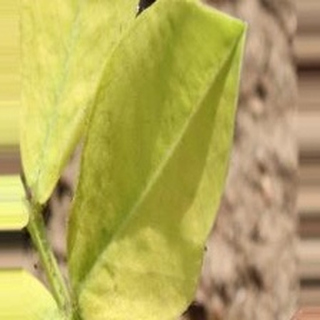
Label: groundnut_nutrition_deficiency